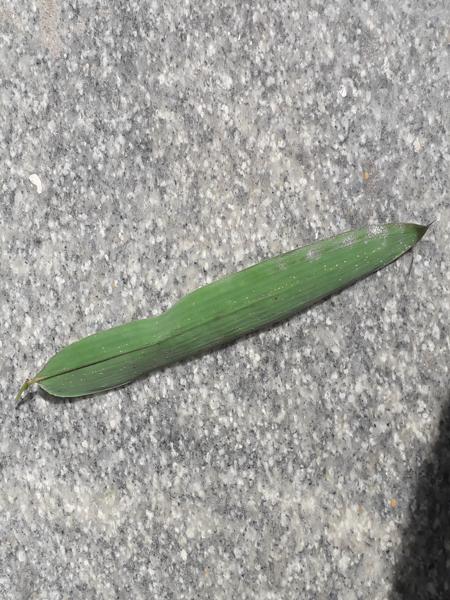
Plant: Bamboo